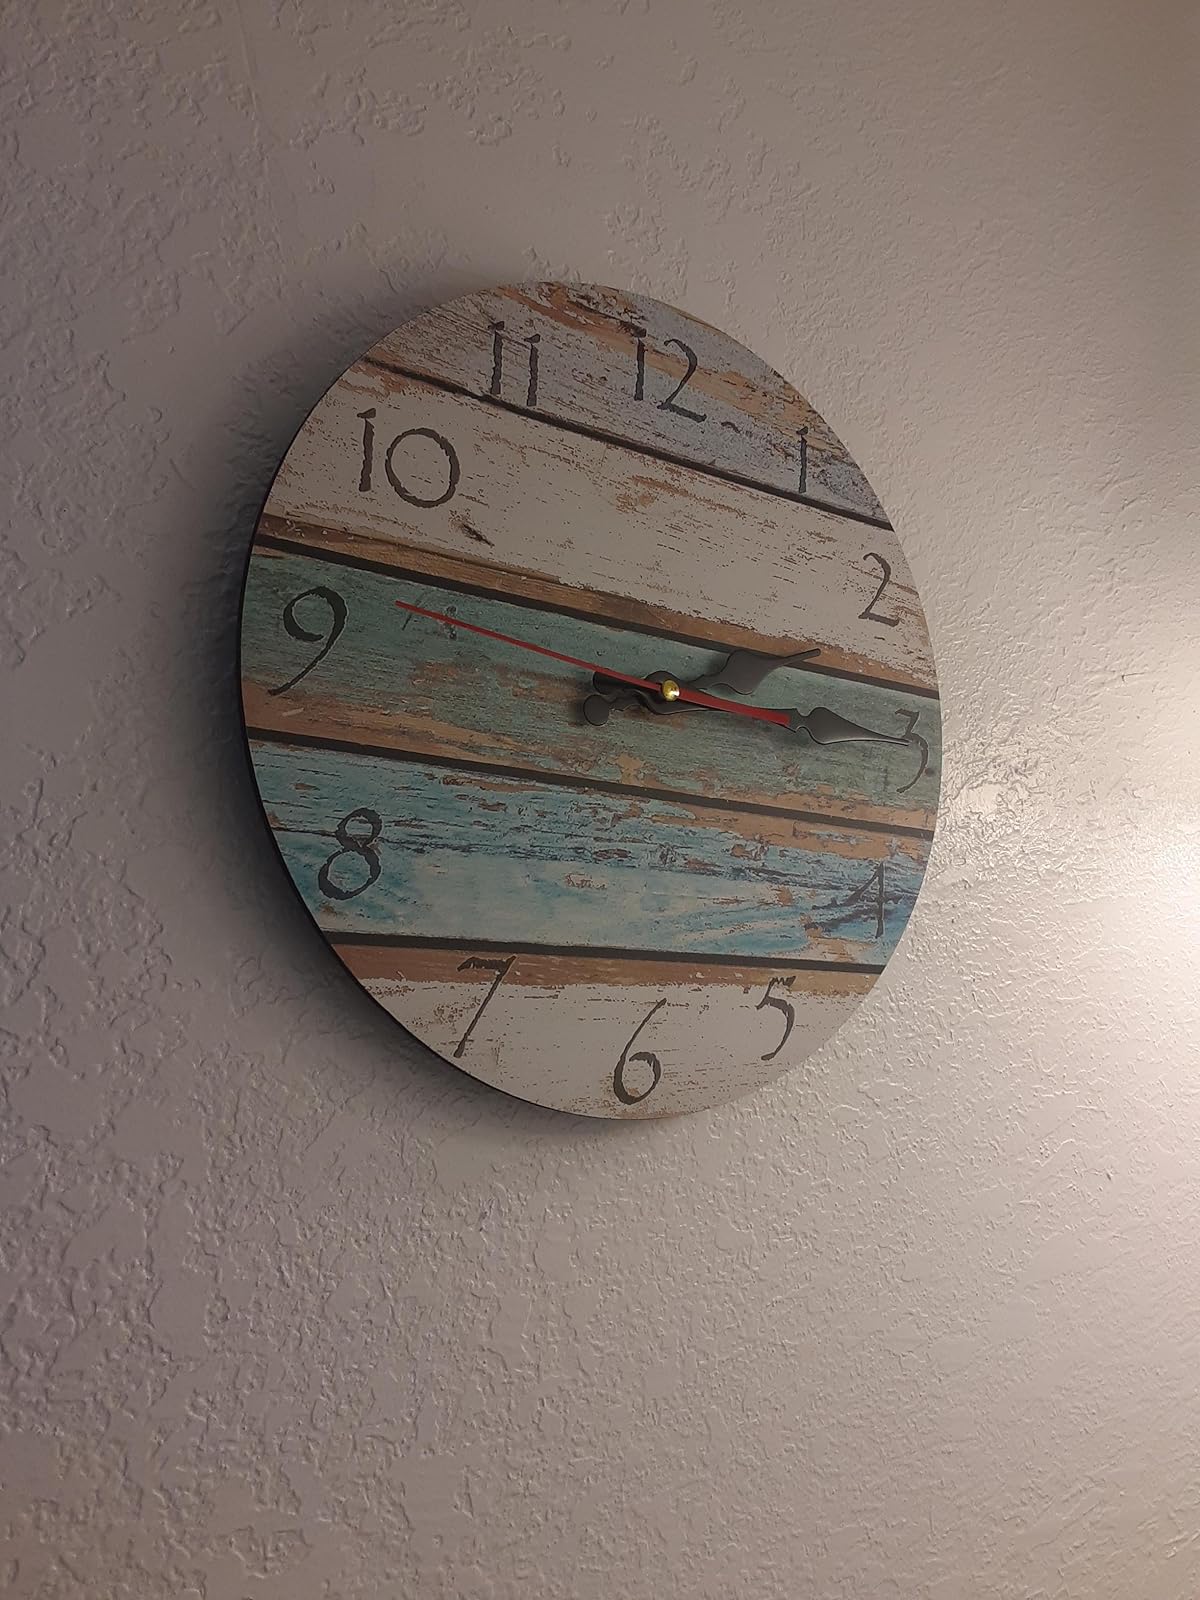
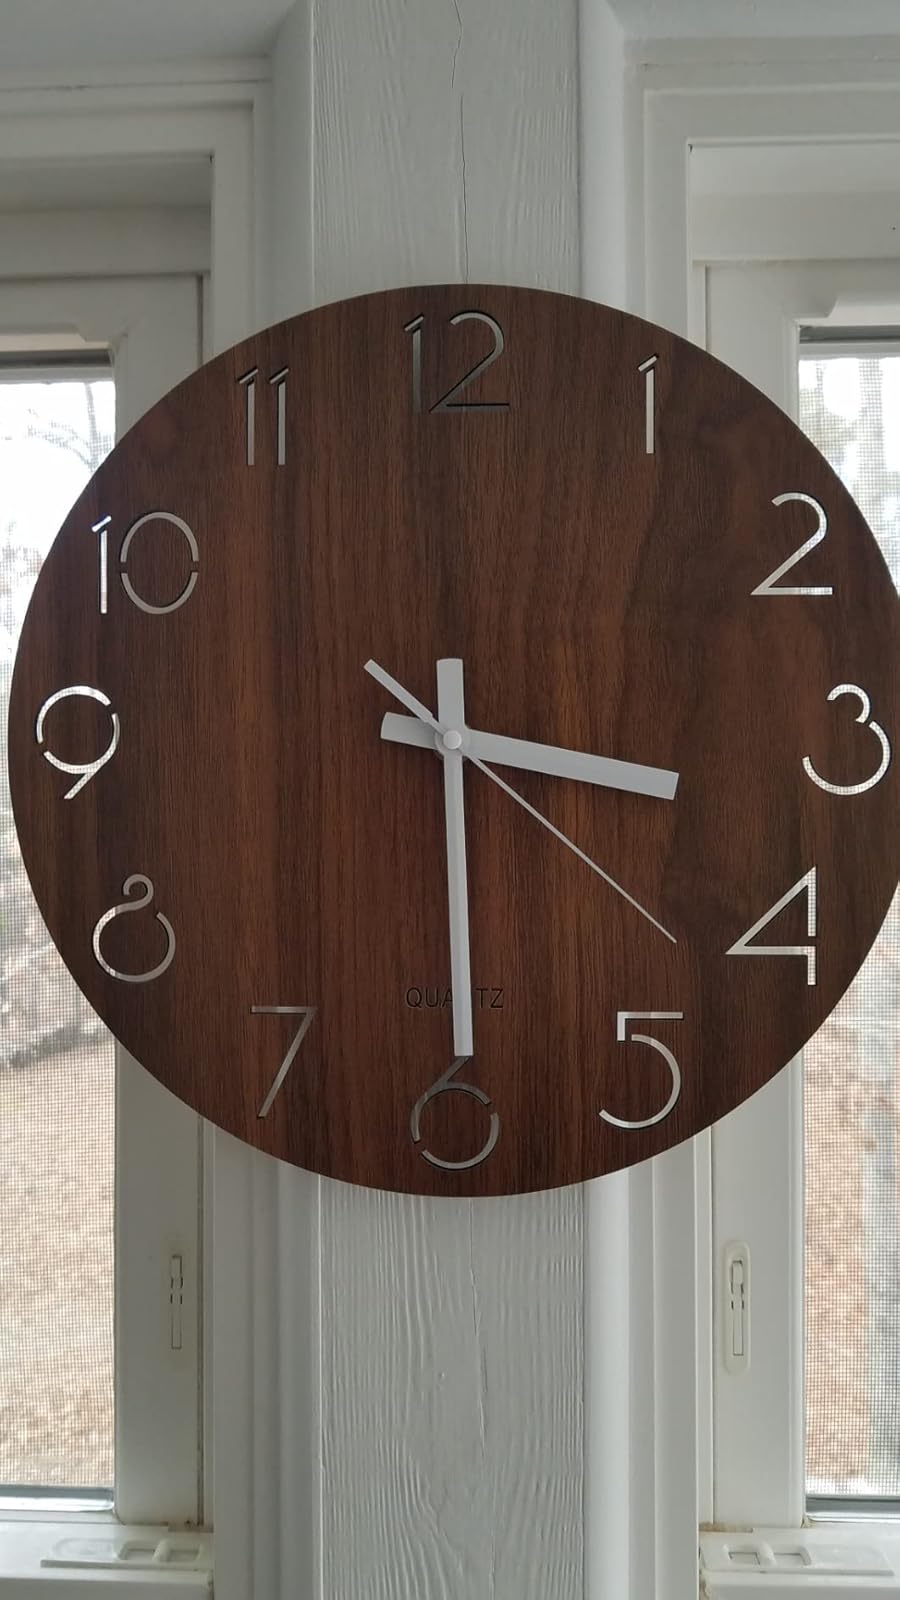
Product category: clock
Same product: no